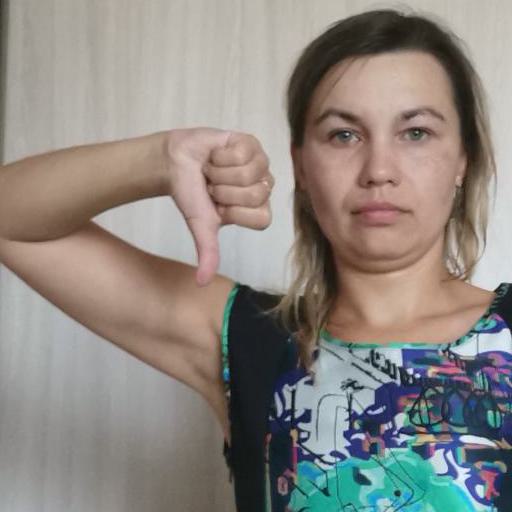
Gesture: dislike